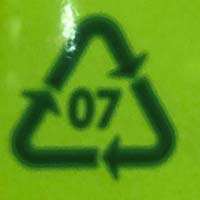
Plastic recycling code class: 7_other_resins